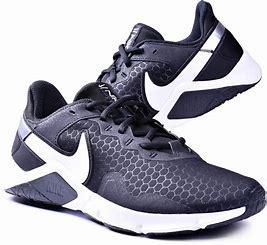
Brand: Nike
Model: Legend Essential 2